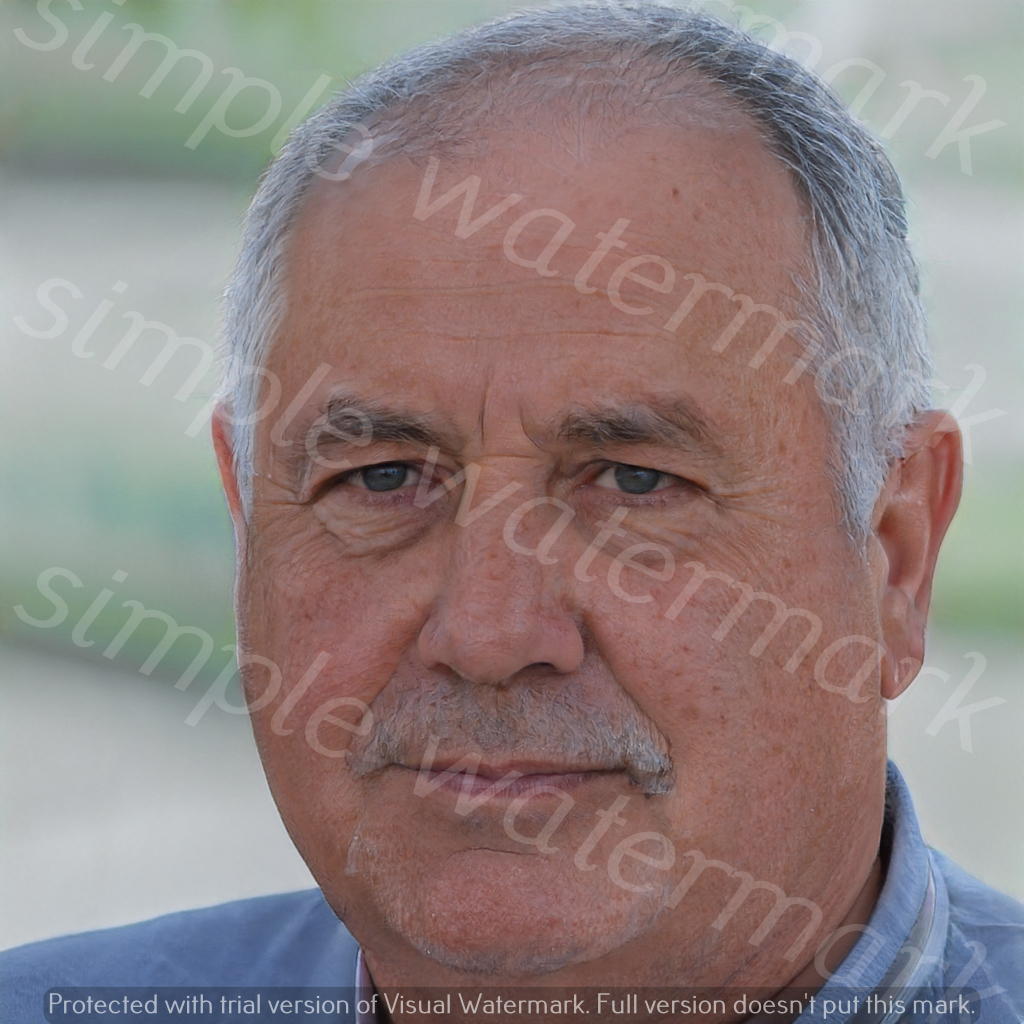
Label: Watermark